Ian Fyfe (British journalist)

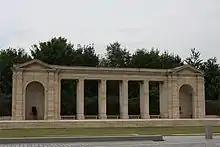
The Bayeux Memorial

After Fyfe's death, his wife Betty remarried; she died in the 1990s. Fyfe's brother, Crystal Palace footballer Alan Fyfe, named his son, born in 1954, after his dead brother.